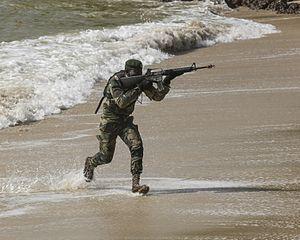
Fusilier-Commando de la Marine sénégalaise (COFUMACO) à l'entraînement en 2015.
La Marine sénégalaise est la composante navale des forces armées du Sénégal. Sa mission est d'assurer la souveraineté du Sénégal dans sa zone économique exclusive, qui s'étend sur 159 000 km² le long de 700 km de côtes.